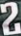
Number: 2